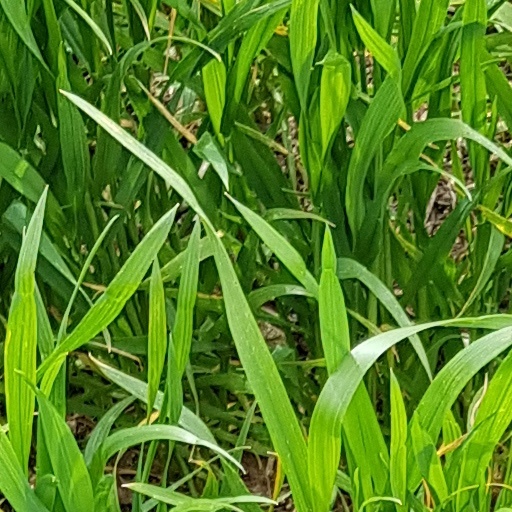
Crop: wheat